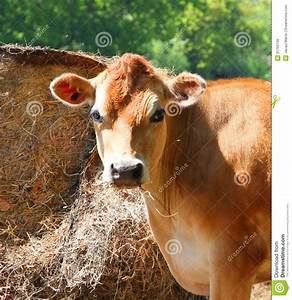
Label: cow